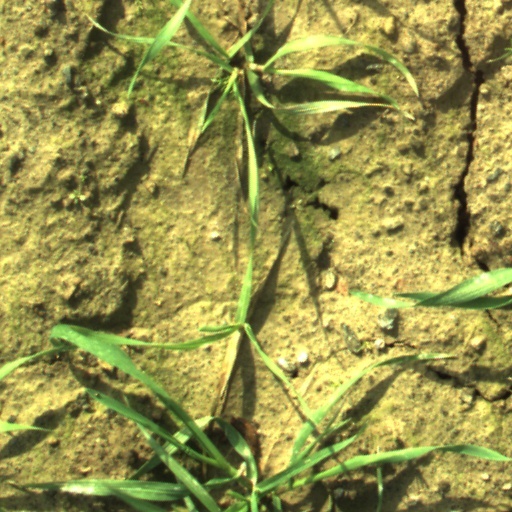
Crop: wheat